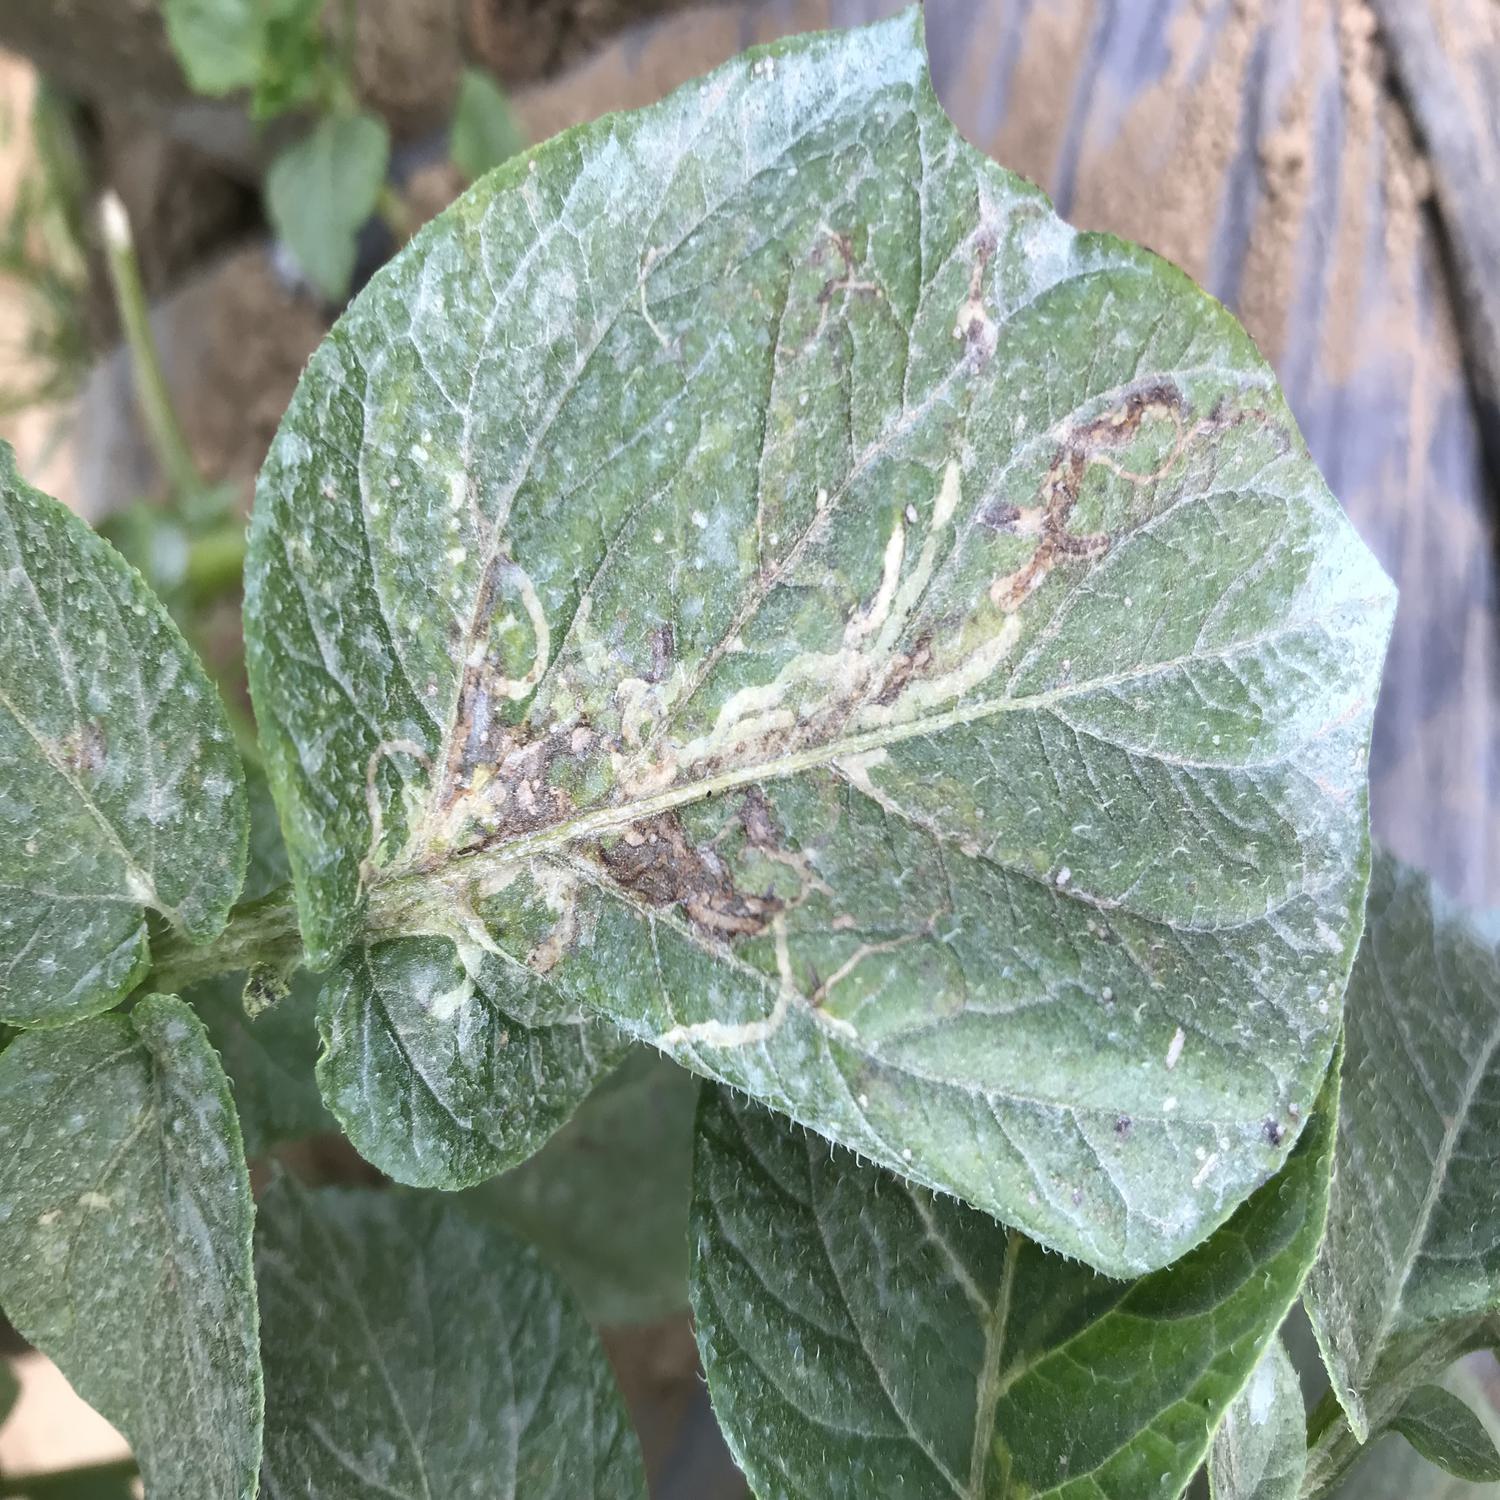
Label: Pest